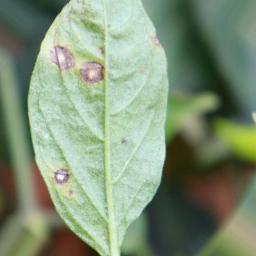
Label: cercospora